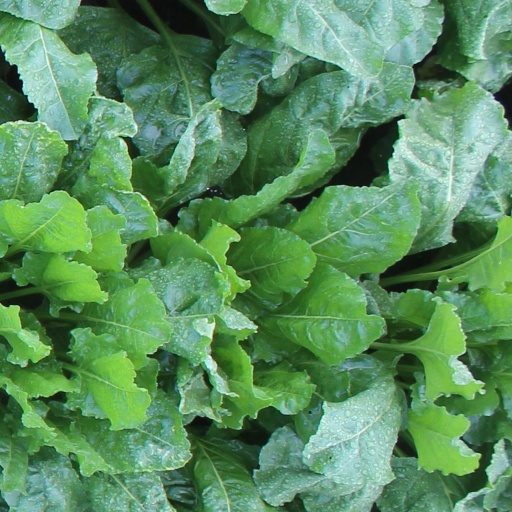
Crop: sugar beet